Katell Quillévéré

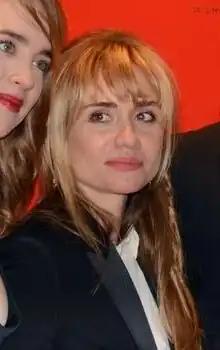
Quillévéré in 2014

Quillévéré is the daughter of an IT worker and science teacher. She was born and brought up in the Ivory Coast until the age of five. She comes from a Breton family from Finistère.